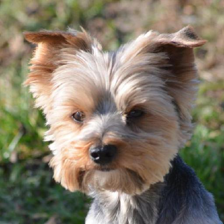
Label: animals